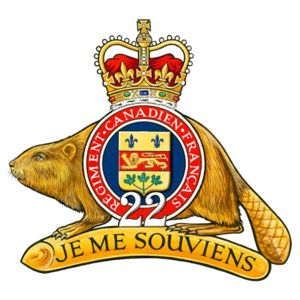
Le Royal 22ᵉ Régiment ou R22ᵉR est l'un des trois grands régiments d'infanterie des Forces armées canadiennes. En anglais, les militaires du régiment sont surnommés les Vandoos à cause de la prononciation de « vingt-deux » avec un accent anglais ; par extension le régiment est surnommé The Vandoos, en anglais. Chez les francophones, le régiment est souvent appelé tout simplement 22 ou 22ᵉ. C'est le seul régiment d'infanterie régulier entièrement francophone au Canada.